Utsunomiya Light Rail

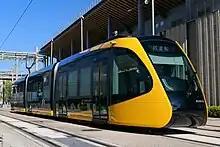
A HU300 series train (21 August 2023)

Many regional cities in Japan are suffering from population decline and aging, and Utsunomiya City is no different. Utsunomiya City has been undergoing disorderly development for many years, and urban functions have been dispersed, so it is expected that maintaining urban functions will become difficult as the population decline and aging progresses. To address this issue, Utsunomiya City is promoting the creation of a "Network-based Compact city"(NCC) that aims to maintain regional communities and urban functions by consolidating urban functions in each region and connecting the regions with a public transportation network.